Ankush (1986 film)

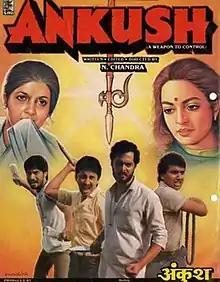

Ankush is a 1986 Hindi action drama film starring Nana Patekar, which was written, directed, edited and co-produced by N. Chandra. Made on a modest budget of ₹12 lakh, the film grossed ₹95 lakh. It was remade in Kannada as "Ravana Rajya" and in Tamil as "Kavithai Paada Neramillai".